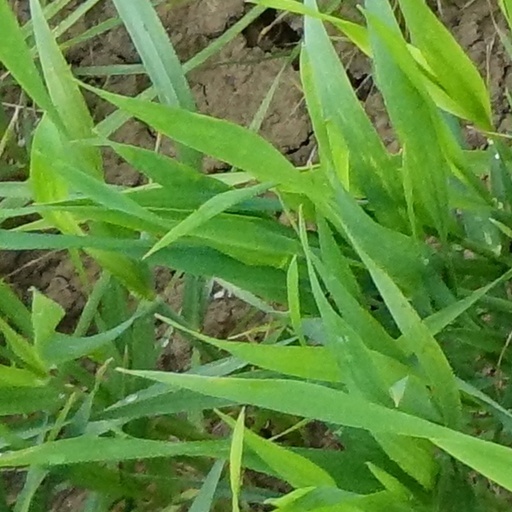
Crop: wheat